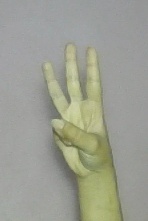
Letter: thaa